Włocławek

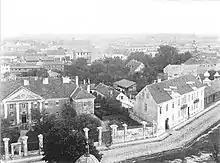
Włocławek in 1896

The city's prosperity came from river transport of grain from Kuyavia, the collection of tolls on grain floated from the more southern part of Poland to the country's main port of Gdańsk, transport of timber from the Narew, Bug and upper Vistula rivers for export to Western Europe and brewing. This is mentioned in the 1595 poem "Flis, to jest Spuszczanie statków Wisłą i inszymi rzekami do niej przypadającymi" by Sebastian Klonowic.